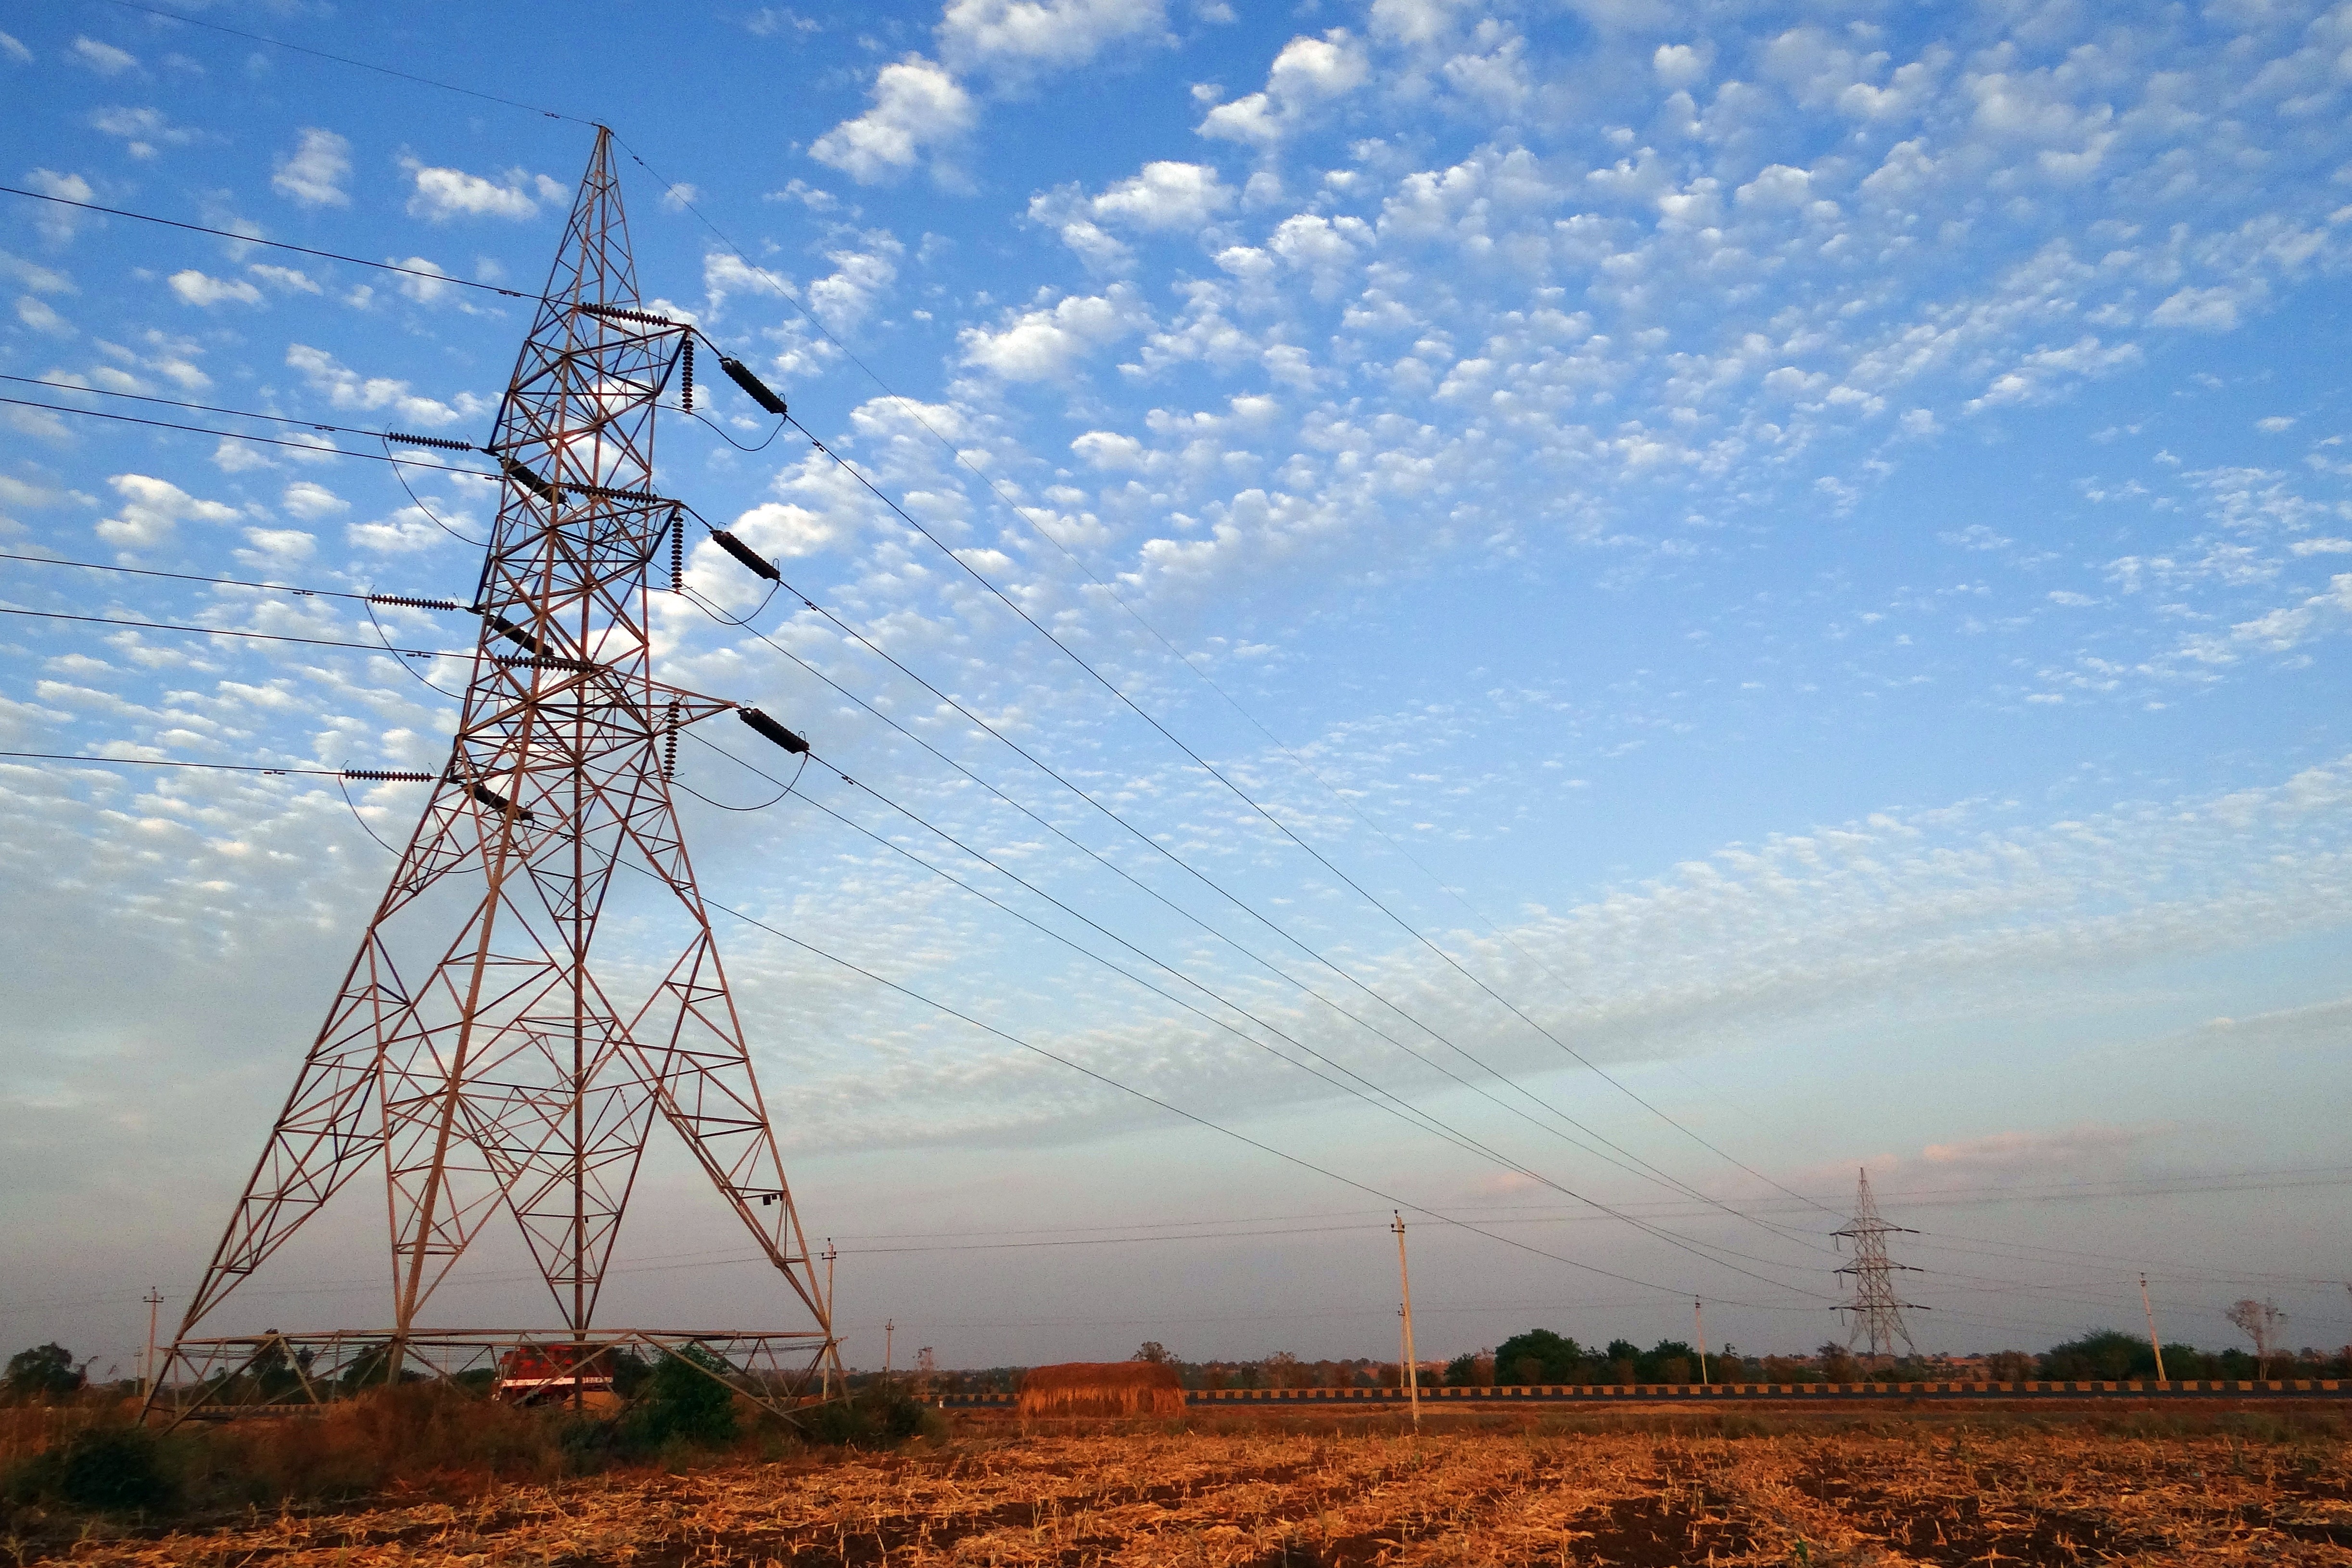
windmill, wind, tower, mast, machine, electricity, energy, high voltage, pylon, wind farm, india, transmission tower, transmission line, electric tower, electric power, outdoor structure, electrical supply, overhead power line